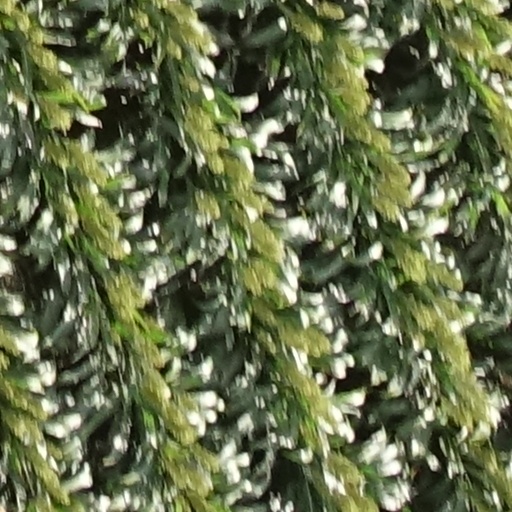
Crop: sorghum